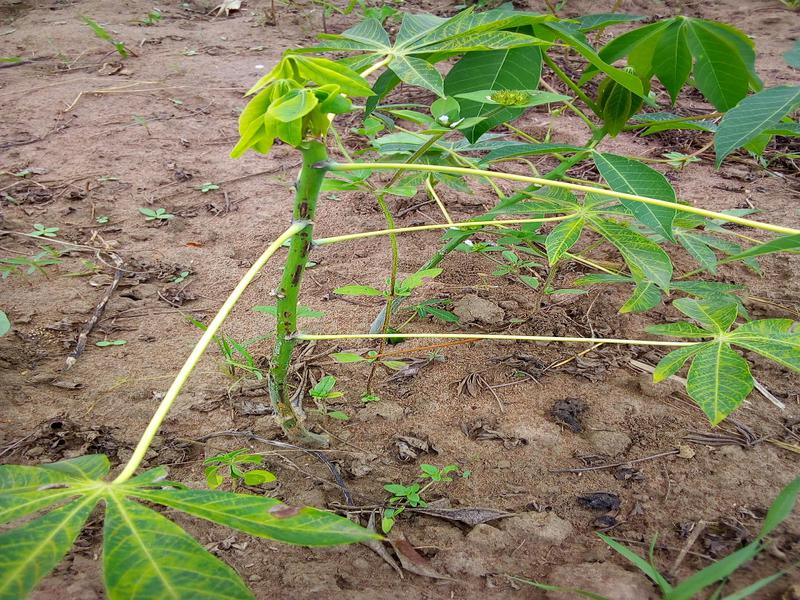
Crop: cassava
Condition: brown_streak_disease